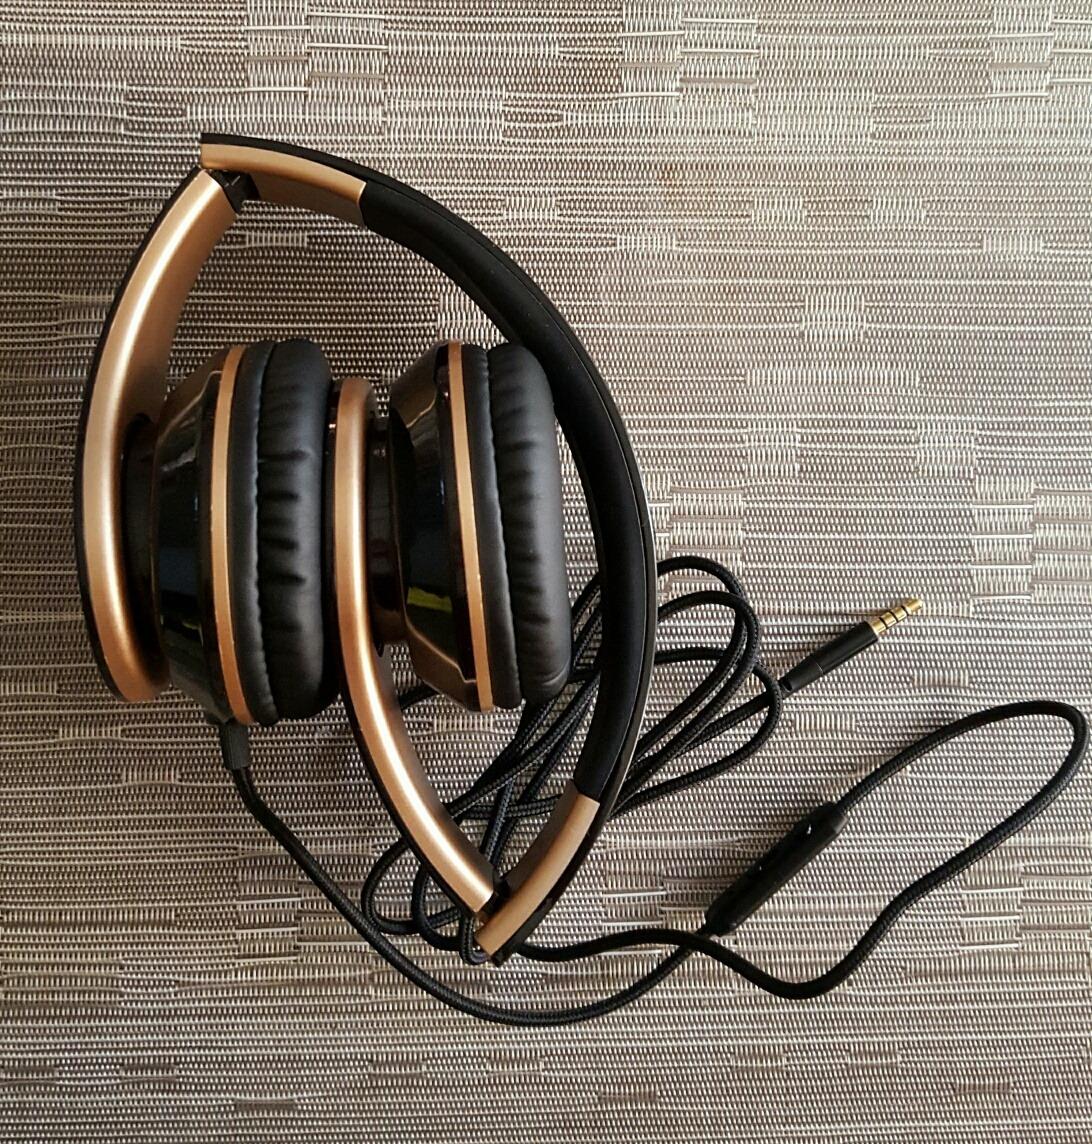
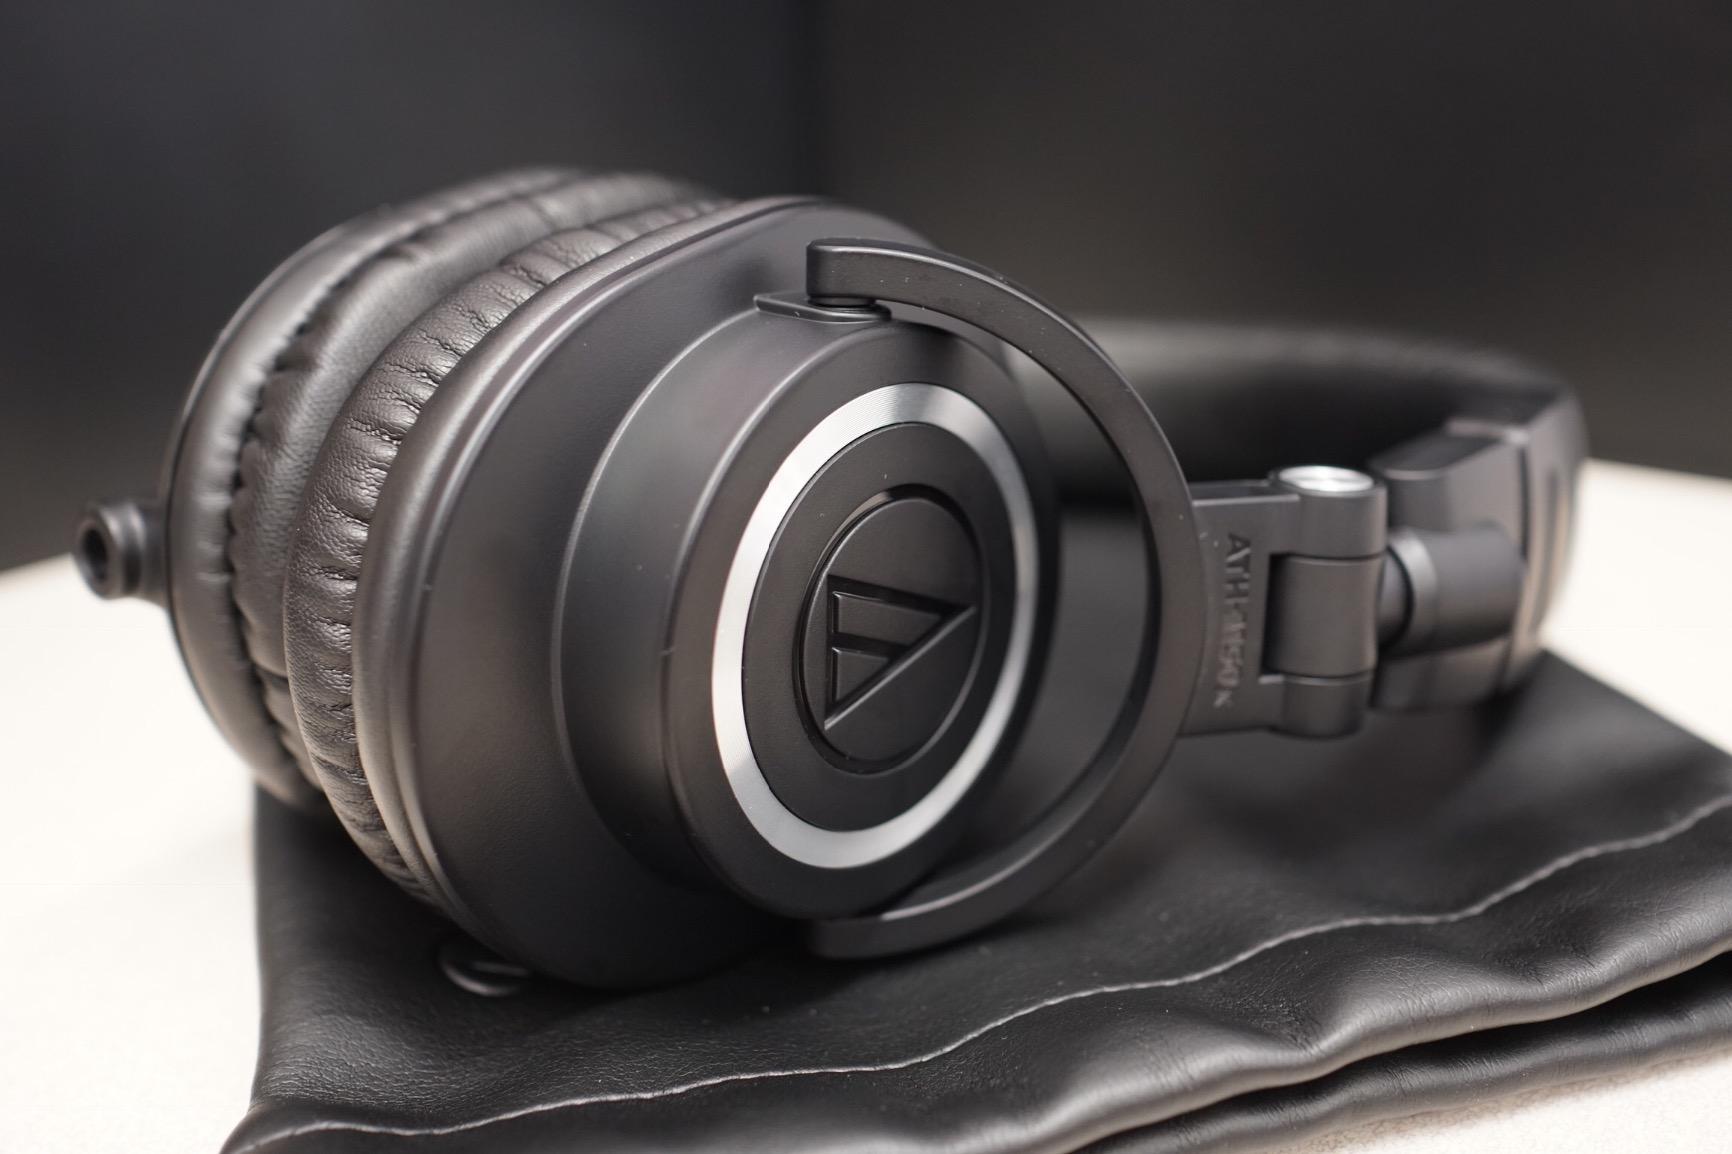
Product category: headphones
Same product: no